Davante Adams

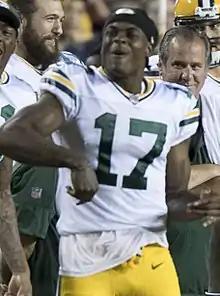
Adams in 2017

Adams began the 2017 season with three receptions for 47 yards in a 17–9 home victory over the Seahawks. In Week 2, in a 34–23 loss to the Falcons, Adams had eight receptions for 99 yards, which included a 33-yard touchdown. In the Week 4 game against the Bears, Adams had to be taken to a hospital in an ambulance after a strong helmet-to-helmet hit by Chicago linebacker Danny Trevathan, who earned a 2-game suspension (later reduced to one game). The next week, he returned to record 7 receptions for 66 yards and 2 touchdowns, including the game-winner with 11 seconds left against the Cowboys. Early in Week 6, starter Aaron Rodgers suffered a broken clavicle against the Minnesota Vikings, and would not return for nine weeks. With inexperienced back-up quarterback Brett Hundley, Adams averaged five receptions for 40 yards in three straight losses, before recording 90 yards on five receptions and the eventual game-winning touchdown in a Week 10 win over the Bears. He also went for 126 yards on eight receptions against the Baltimore Ravens in Week 11, as well as 82 yards, including a season-long 55-yard touchdown, in a 31–28 road loss to the Pittsburgh Steelers in Week 12. After catching only four passes for 42 yards in Week 13 against the Tampa Bay Buccaneers, Adams had his first 10-reception game of the season for another 82 yards, including the game-tying touchdown with 17 seconds left, and a 25-yard walk-off touchdown in overtime, to defeat the Cleveland Browns. At that point, he was tied for second in the NFL with 9 receiving touchdowns. In Week 15, Adams suffered another concussion following a helmet-to-helmet hit from Panthers linebacker Thomas Davis. Due to the concussion, Adams missed the final two games of the season. He finished the season starting in 14 games, and was first on the team with 74 catches for 885 yards and 10 touchdowns. He was named to his first Pro Bowl and was ranked 45th by his peers on the NFL Top 100 Players of 2018.